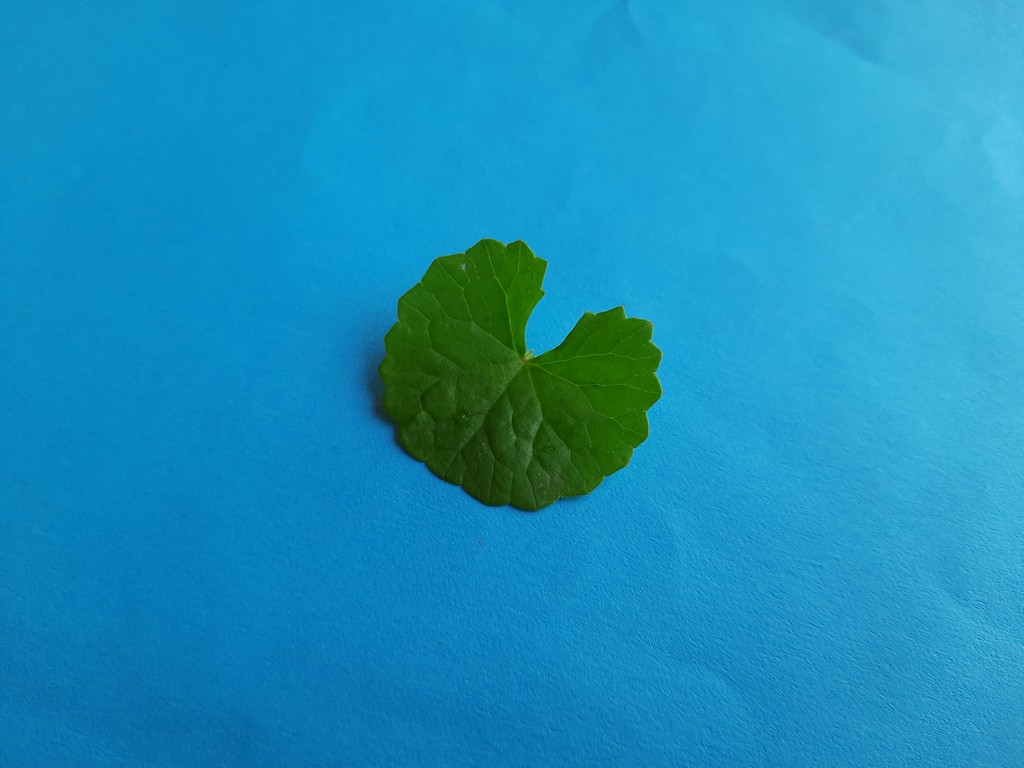
Label: Healthy